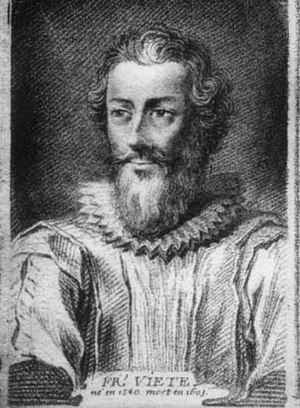
François Viète
François Viète, kaldet Vieta var en fransk matematiker.